Pyrmont and Glebe railway tunnels

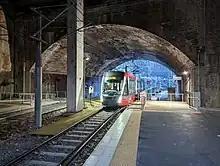
A Dulwich Hill service entering John Street Square through the short east tunnel section under Harris Street

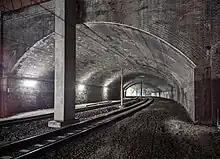
The western (main) section of the Pyrmont tunnel, from near the platform at John Street Square

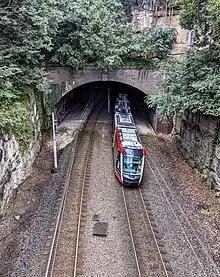
The west portal of the Pyrmont tunnel, from the footbridge at the west end of Jones Street Pocket Park

The railway cutting through Pyrmont is a two-track-wide, straight-sided excavation through the ridge of the peninsula from the commencement of Jones Bay Road, where the line deviated from the wharf sidings (now removed), through the current location of the John Street Square light rail stop. Approaching the stop, the line passes through a short tunnel under Harris Street. After the stop it enters a main tunnel near John Street opposite Mount Street. These tunnels are bored through the escarpment and are brick-lined. The tunnel exits near Jones Street at Saunders Lane and the line continues in a cutting which progressively opens out on the western side before falling ground levels bring the line on to a brick viaduct near where Jones and Allen Streets intersected before the railway was built. This heritage-listed viaduct continues across Wentworth Park towards Glebe. The railway cutting is through Pyrmont sandstone.